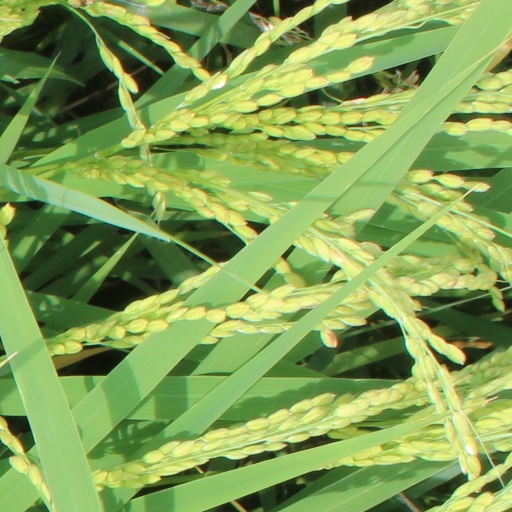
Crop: rice